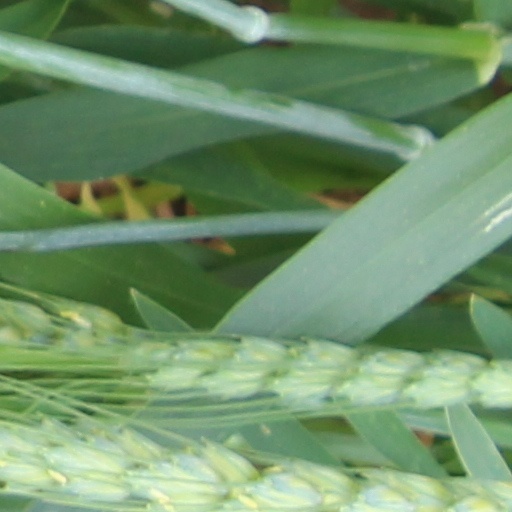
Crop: wheat